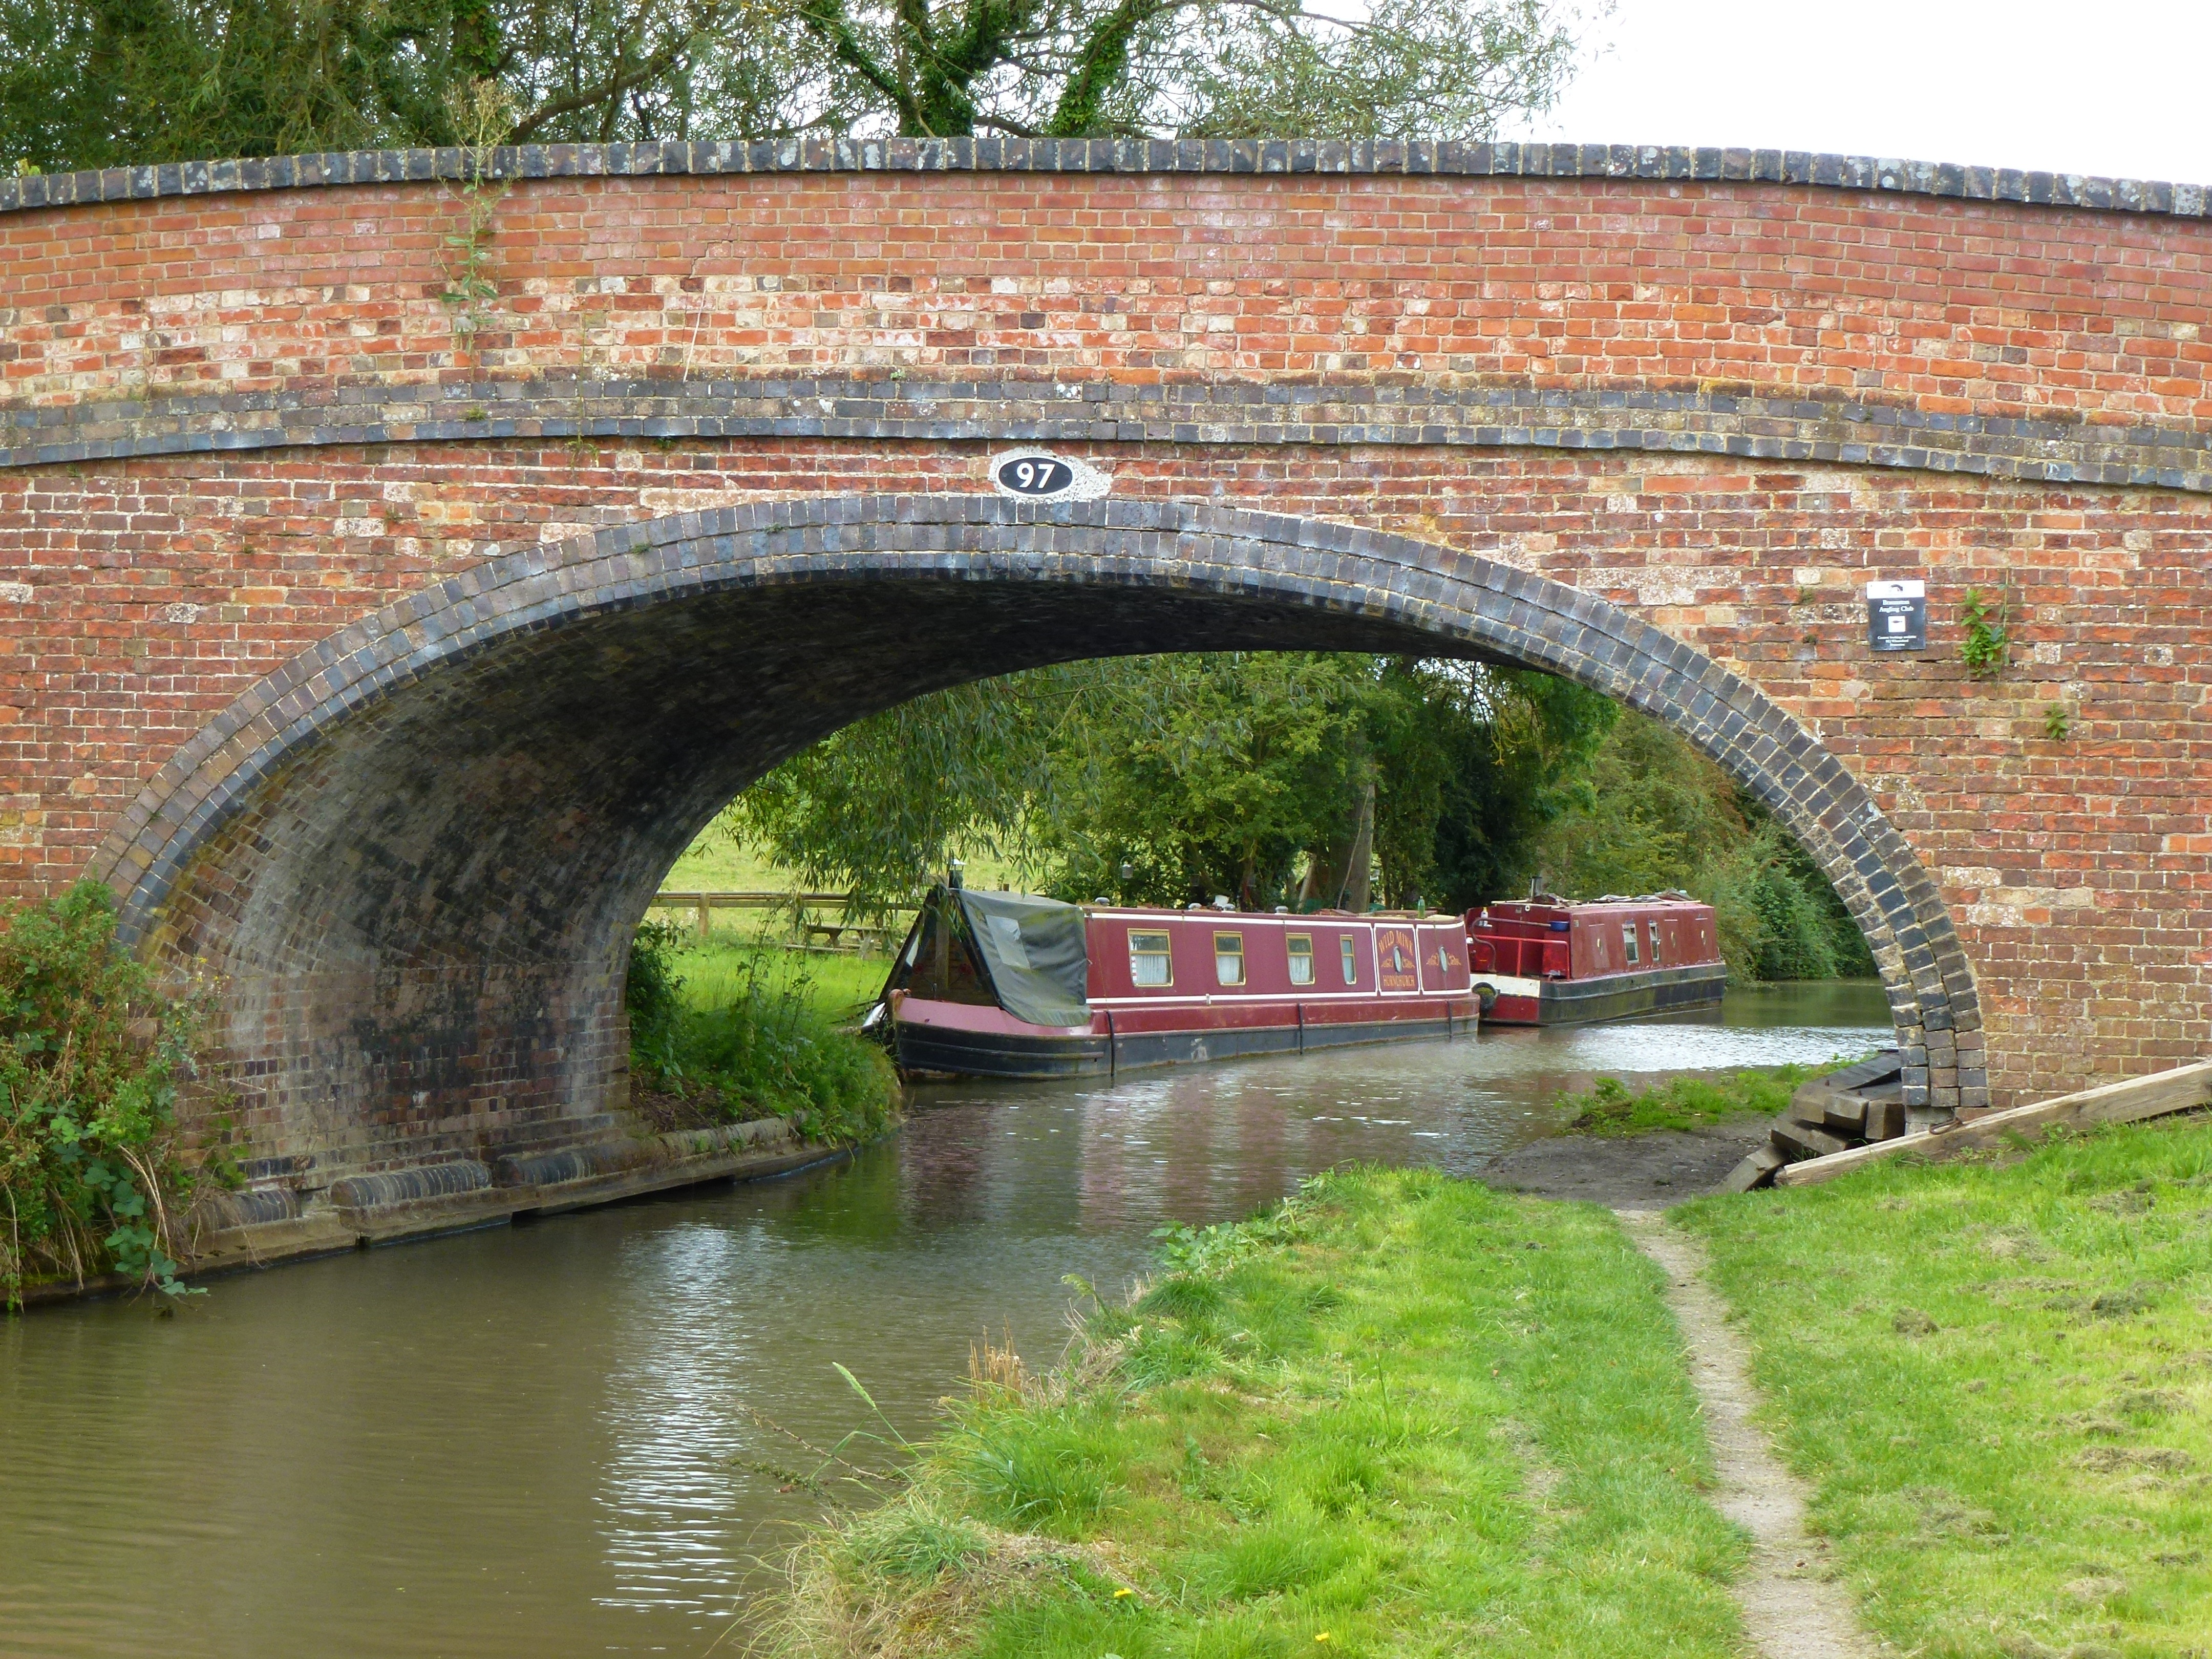
water, boat, bridge, river, canal, transportation, reflection, scenic, waterway, body of water, bank, channel, viaduct, watercourse, towpath, barge, arch bridge, devil's bridge, concrete bridge, fixed link, water transportation